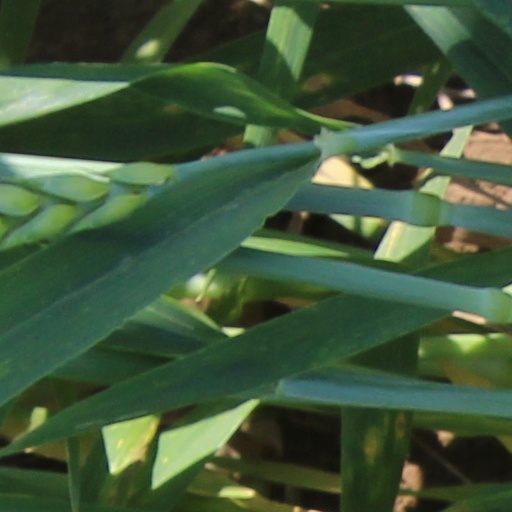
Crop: wheat